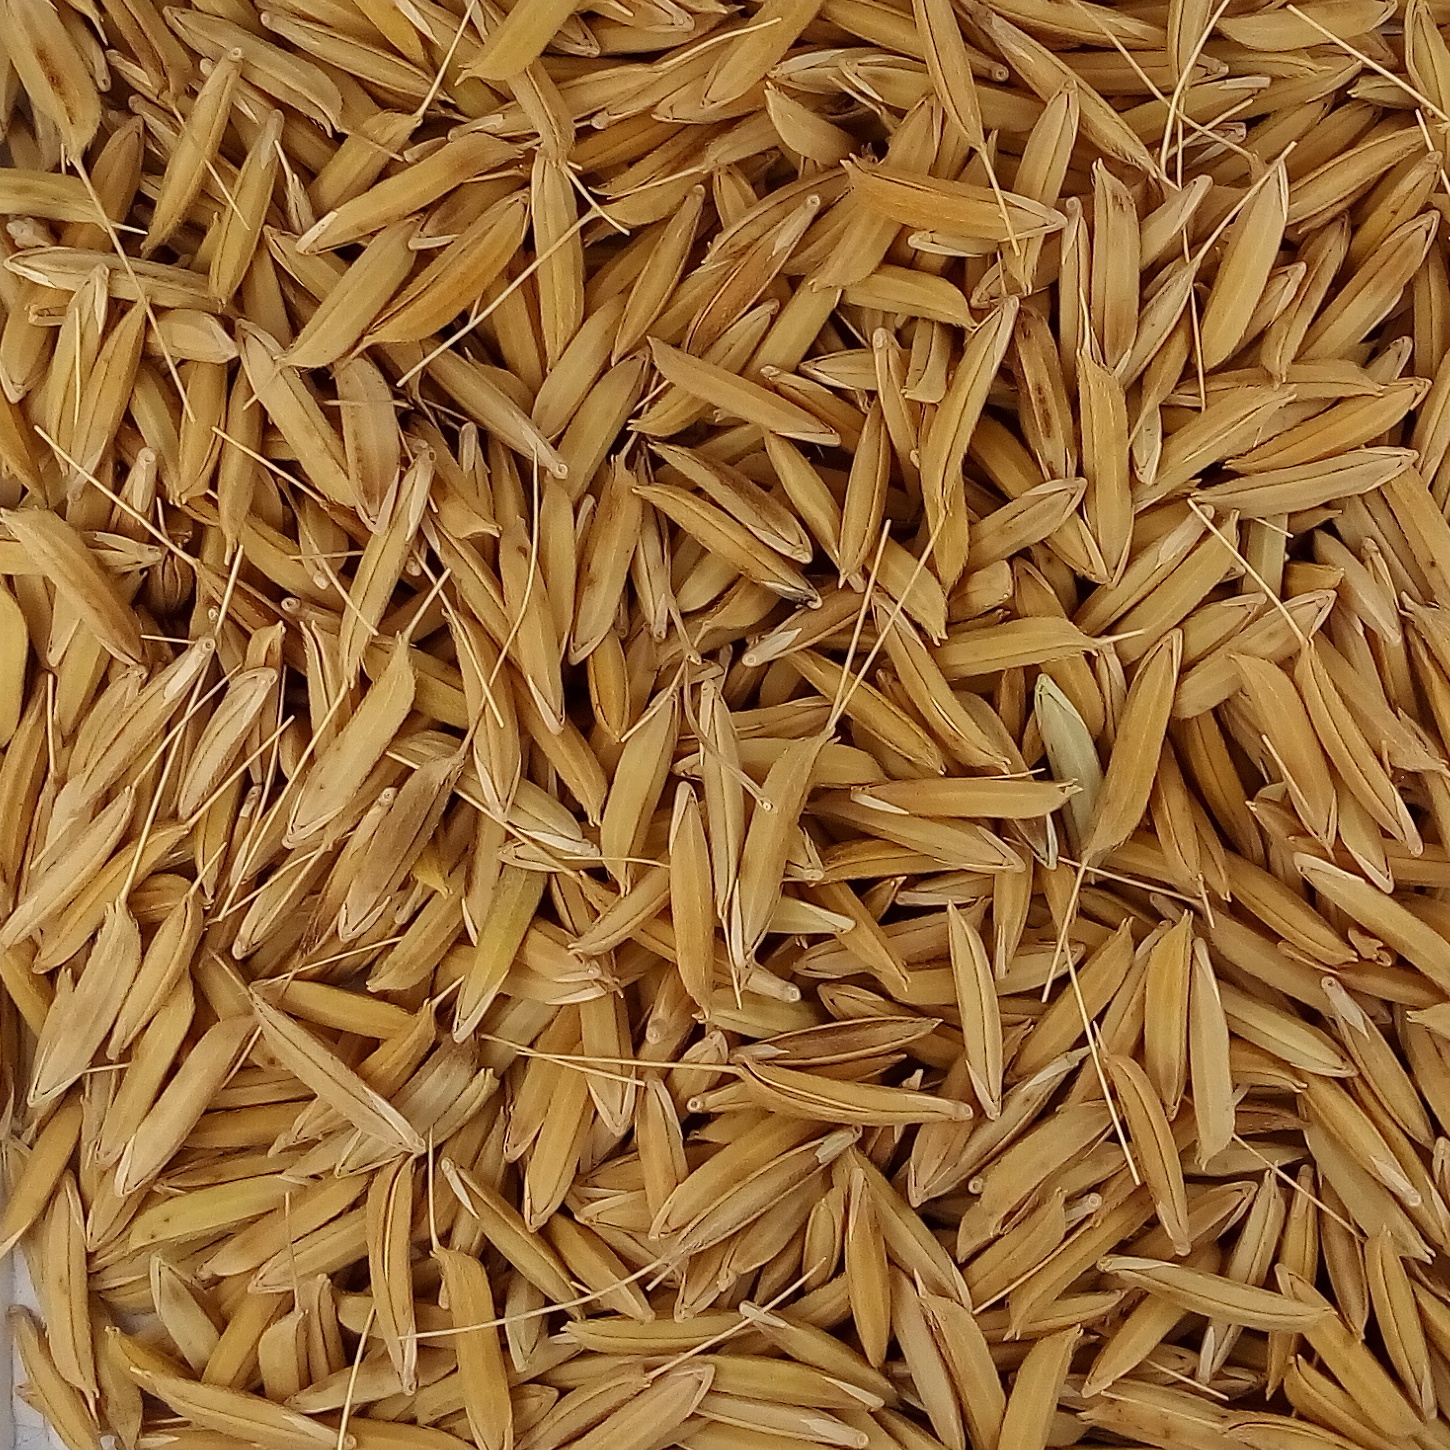
Rice seed variety: 1728